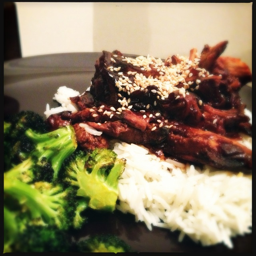
A black plate with rice, broccoli, and some type of meat.
A close-up of cooked and seasoned food on a plate
Meat and rice are served with a side of broccoli.
A plate of food with rice, broccoli and beef.
mmm barbeque ribs broccoli and some rice on a plate